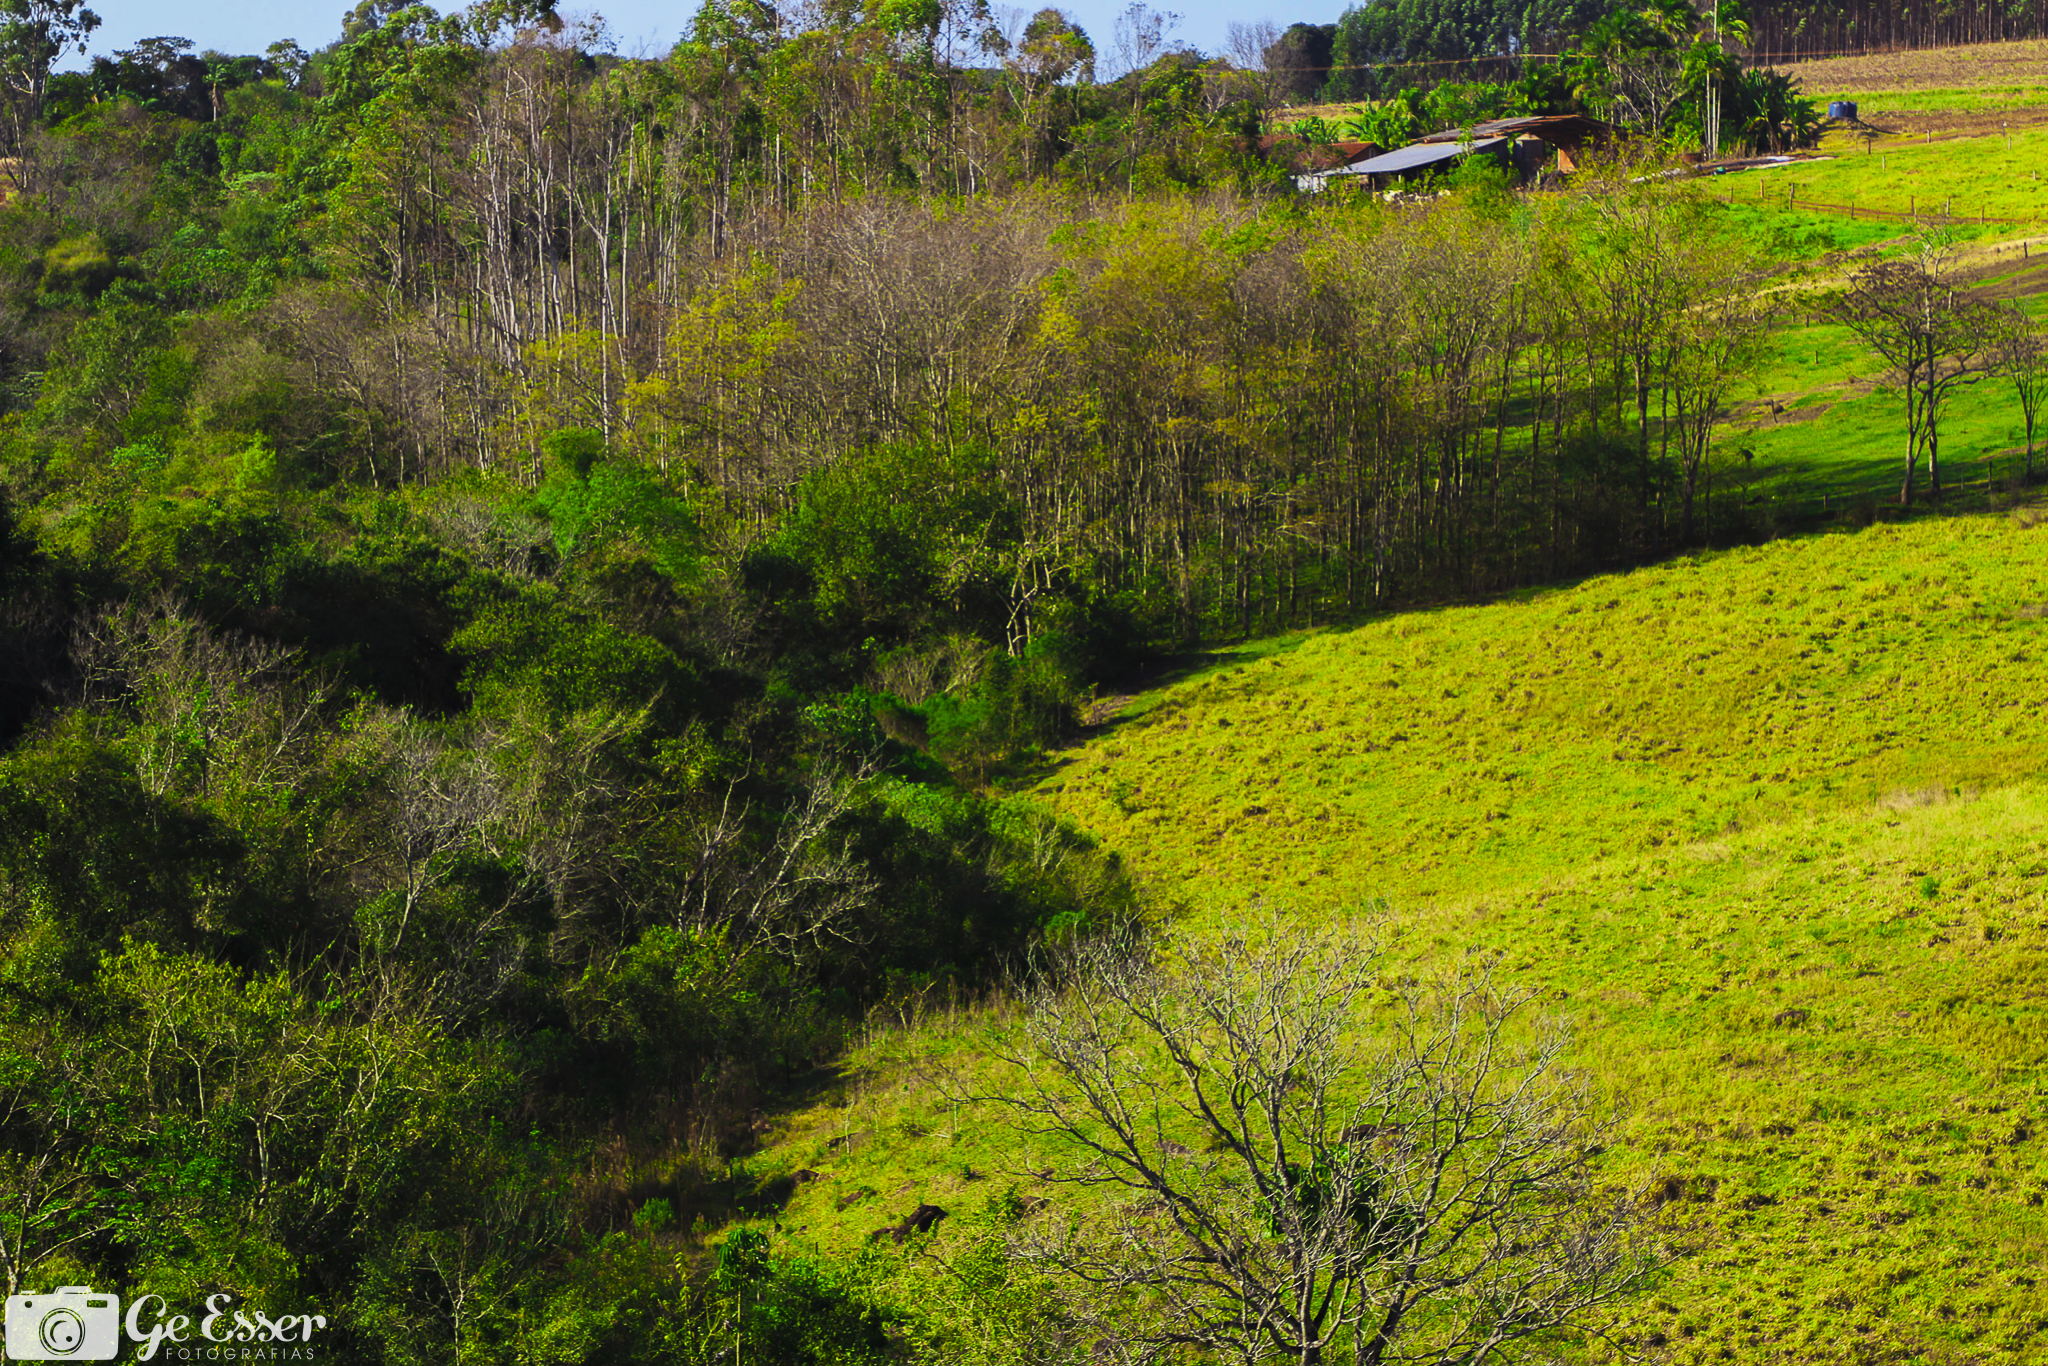
nature, landscape, vegetation, ecosystem, nature reserve, shrubland, grassland, grass, tree, hill, plant community, sky, biome, hill station, rural area, pasture, land lot, forest, escarpment, plant, prairie, temperate broadleaf and mixed forest, meadow, grass family, ecoregion, field, plantation, tropical and subtropical coniferous forests, shrub, temperate coniferous forest, jungle